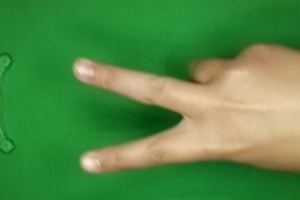
Label: scissors